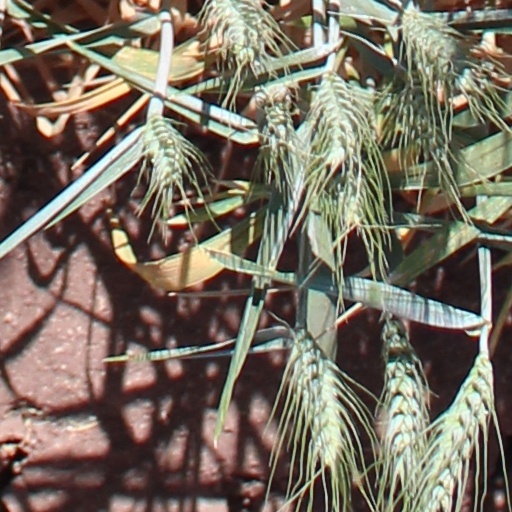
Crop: wheat